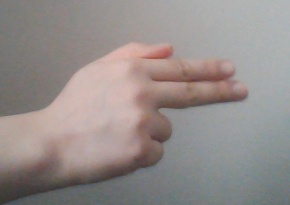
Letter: ghain